Aero Ae 04

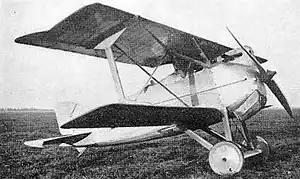

The Aero Ae 04 was a Czechoslovak biplane fighter aircraft of 1921. A development of the Ae 02, it was no more successful than its predecessor in attracting purchase orders, and it flew only in prototype form. Undaunted by the lack of interest, development continued as the A.18.